Robert Runcie

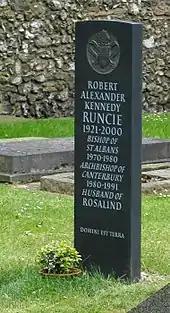
Runcie's grave at St Albans Cathedral

Runcie retired as Archbishop of Canterbury effective 31 January 1991. On 1 February, he was created a life peer – gazetted on 7 February as Baron Runcie, "of Cuddesdon in the County of Oxfordshire" – enabling him to immediately re-enter the House of Lords where he had previously sat as a Lord Spiritual. He died of cancer in St Albans in 2000, and is buried in the grounds of St Albans Cathedral.